Emmanuel de Rougé

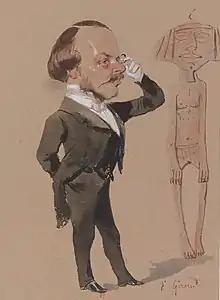
Caricature of de Rougé by Eugène Giraud

"Vicomte" Olivier Charles Camille Emmanuel de Rouge (11 April 1811 – 27 December 1872) was a French Egyptologist, philologist and a member of the House of Rougé.